Banya: The Explosive Delivery Man

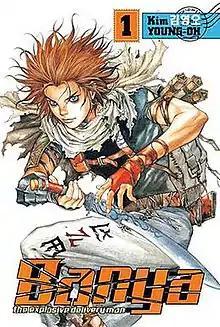
Cover of the first volume

Banya: The Explosive Delivery Man is a South Korean manhwa series written and illustrated by Kim Young-oh. It was serialized in Haksan Publishing's magazine "Booking" and published in five volumes from August 2004 to March 2006.